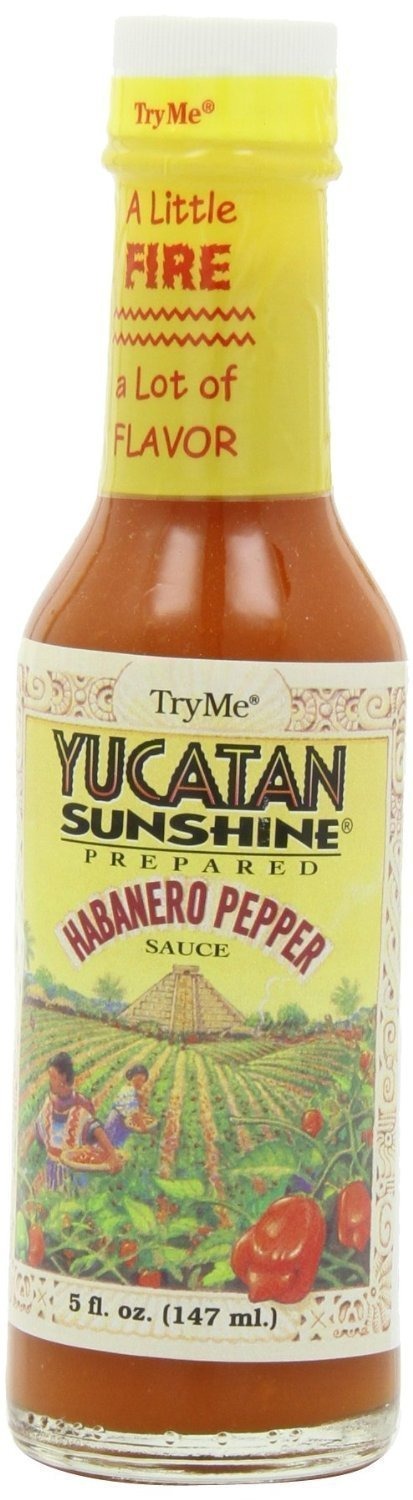
Item Name: Try Me Sauce Yucatan Hot (Pack of 6)
Bullet Point 1: Blend combines
Bullet Point 2: Popular in southern Mexico
Bullet Point 3: Used in just the right amount
Value: 6.0
Unit: Count

Price: 8.56